Bad Education (2004 film)

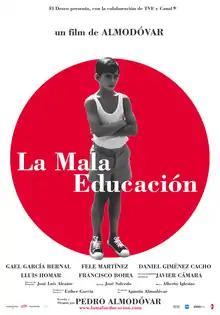
Theatrical release poster

Bad Education (also meaning 'bad manners') is a 2004 Spanish neo-noir psychological melodrama film written and directed by Pedro Almodóvar. Starring Gael García Bernal, Fele Martínez, Daniel Giménez Cacho, Lluís Homar and Francisco Boira, the film focuses on two reunited childhood friends and lovers caught up in a stylized murder mystery. The metafictional film uses a deeply-nested narrative plot structure to explore themes of transsexuality, drug use, rape, and sexual abuse by Catholic priests.